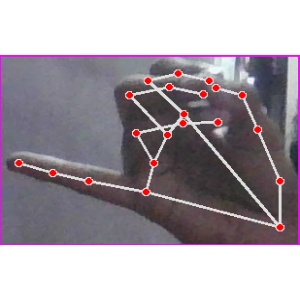
अक्षर: च